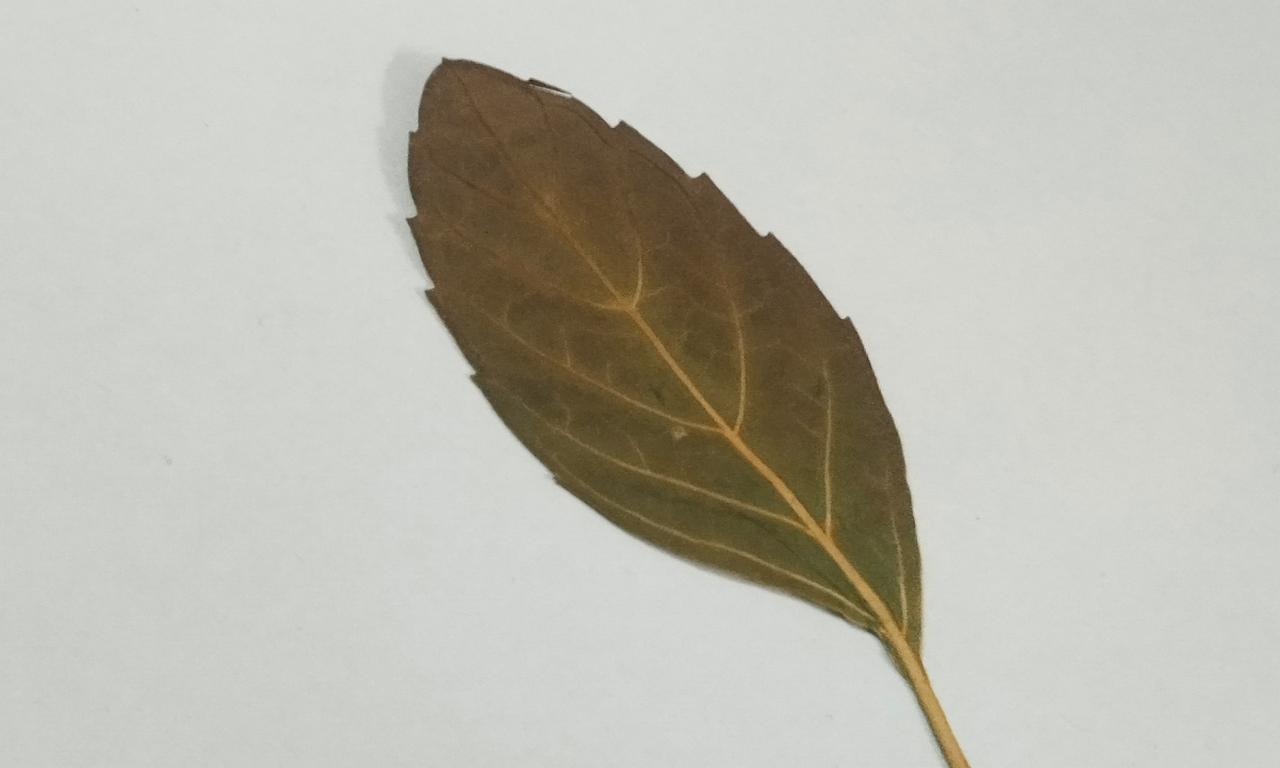
Label: Dried